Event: Nepal Earthquake
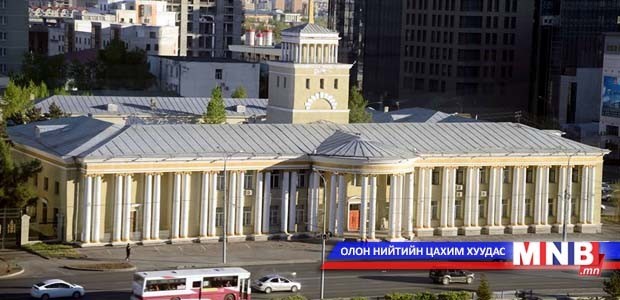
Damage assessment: no_damage